Michael Fulford

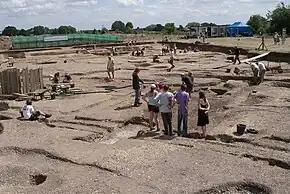
Excavations at Calleva Atrebatum in 2006 (near Silchester in Hampshire)

Between 1971 and 1974, he was employed as the personal research assistant of Professor Sir Barry Cunliffe; first at the University of Southampton, then at the University of Oxford. He joined the University of Reading as a lecturer in archaeology in 1974, and promoted to reader in 1985. He received a personal chair in 1988 and was made Professor of Archaeology in 1993. He has also been Dean of the Faculty of Letters and Social Sciences and Pro-Vice-Chancellor (1998–2004).